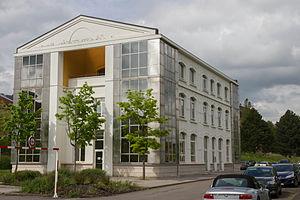
Les essais, Grands Bureaux des Aciéries de Longwy Ancien bâtiment accueillant le pôle recherche et développement des aciéries de Longwy, le bâtiment est maintenant reconverti.
Les Grands bureaux des Aciéries de Longwy sont l'ancien siège des Aciéries de Longwy situé sur le territoire de la commune de Longlaville.